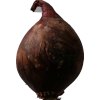
Label: red_onion